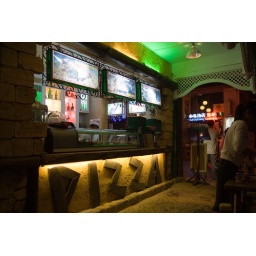
dine --- A pizza place situated beside a small river flowing through the city.